Hizb ut-Tahrir Britain

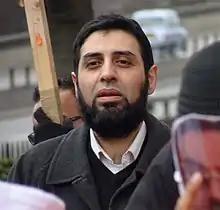
Dr Abdul Wahid - Leader of HT Britain

Abdul Wahid (a pseudonym) was the leader of HT Britain, chairman of its executive committee as of mid-2015.